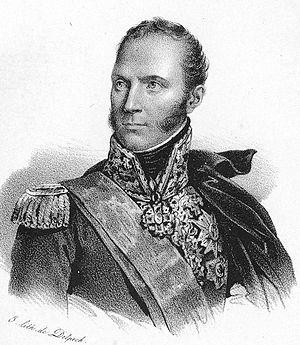
Armand Augustin Louis, 5ᵉ marquis de Caulaincourt, 1ᵉʳ duc de Vicence, né le 9 décembre 1773 à Caulaincourt et mort le 19 février 1827 à Paris, est un général et diplomate français.